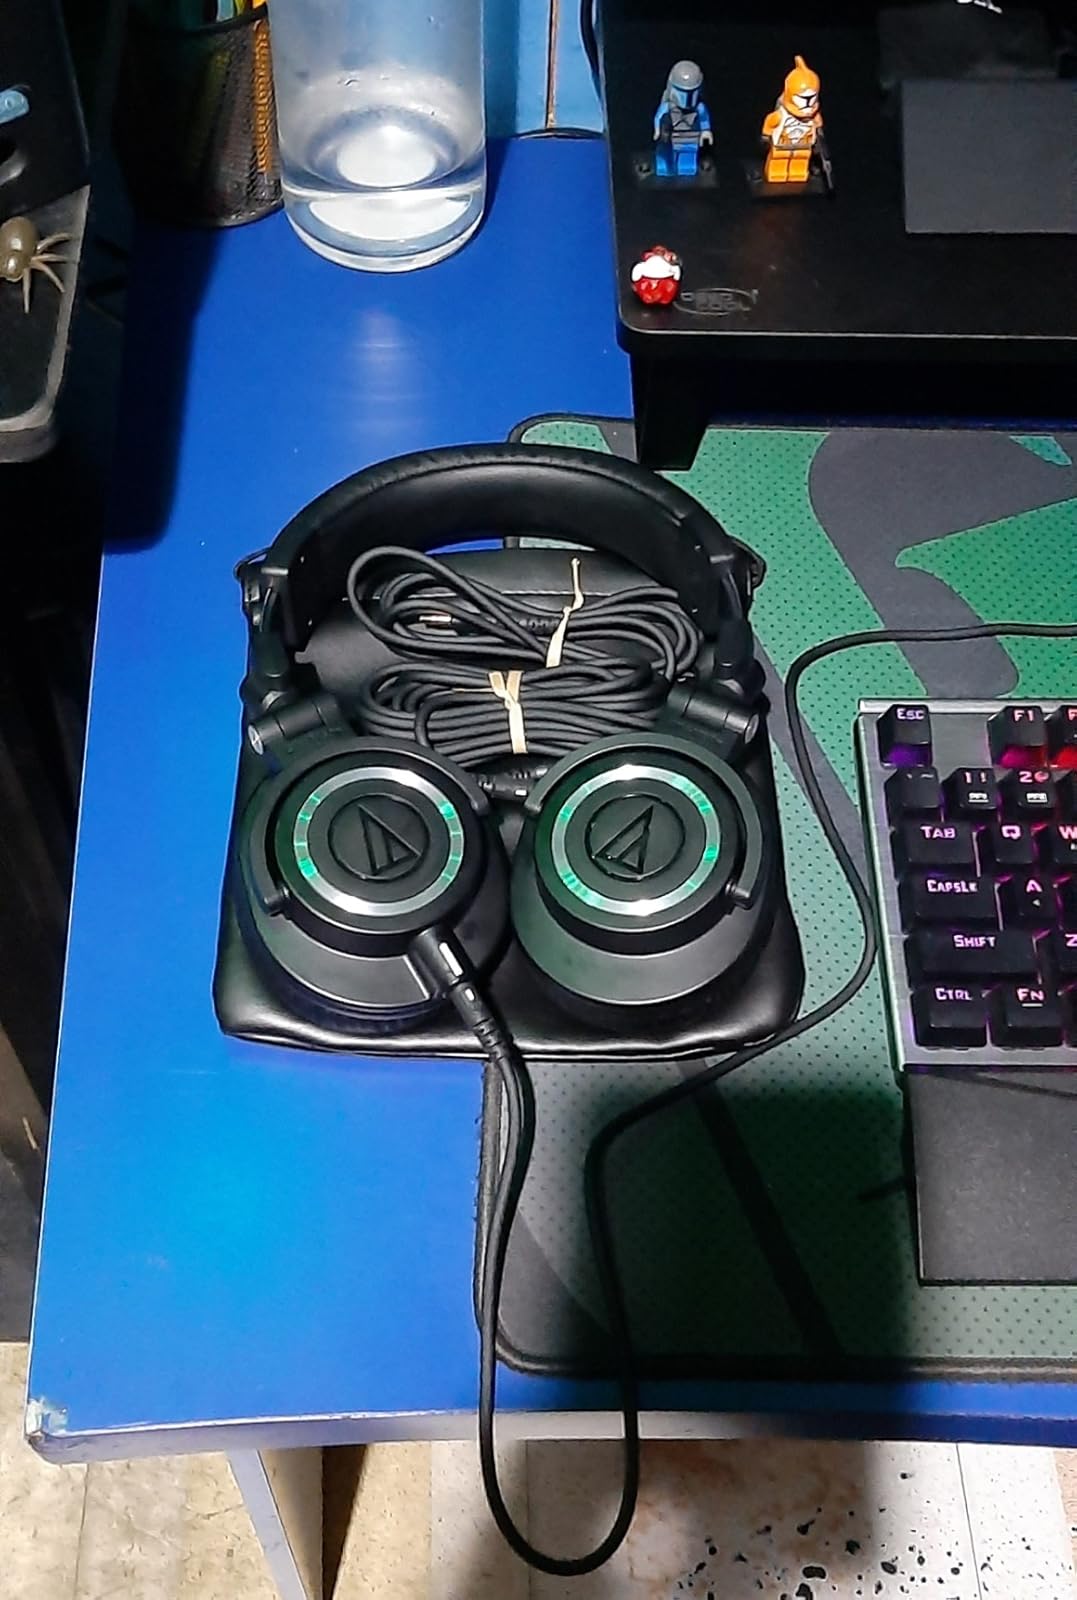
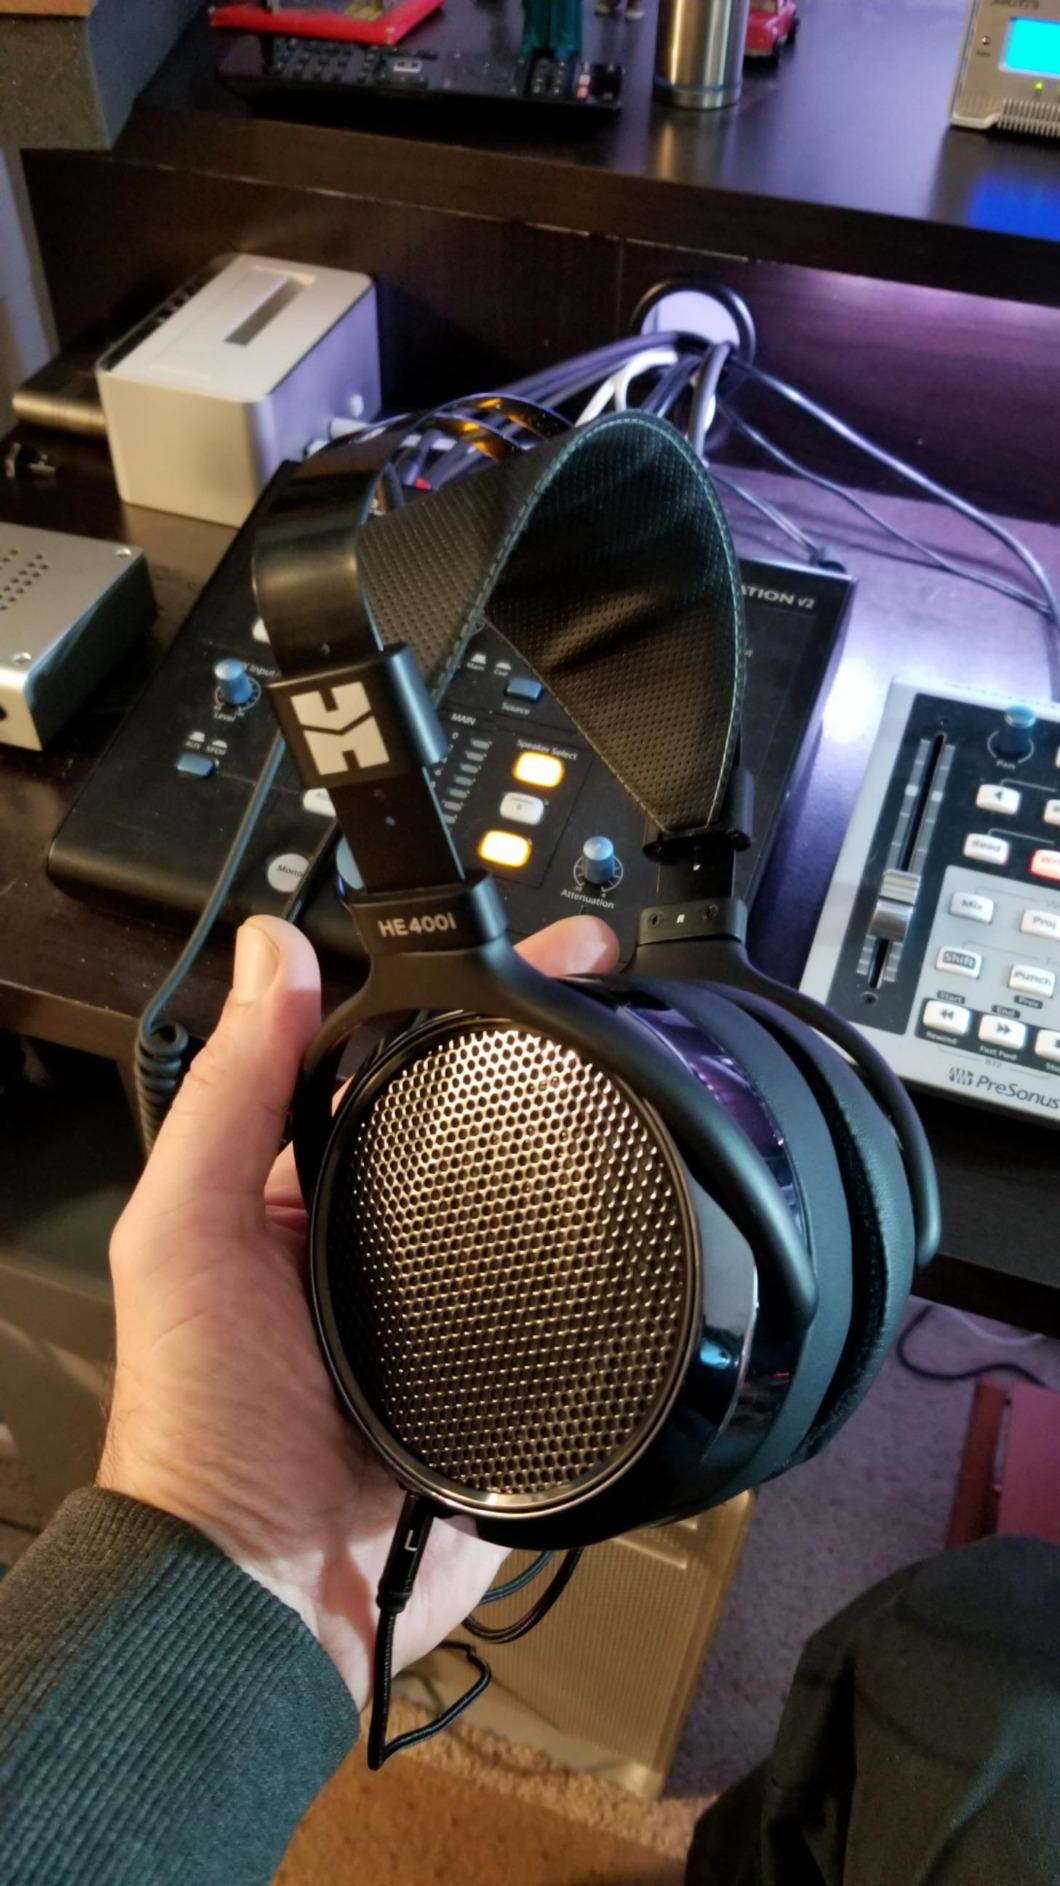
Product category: headphones
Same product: no